Vladimir Lenin

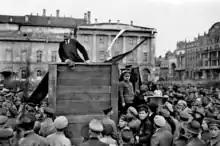
Lenin speaking to a crowd in Moscow's Sverdlov Square with Leon Trotsky and Lev Kamenev beside him, May 1920

In September 1918, Sovnarkom passed a decree that inaugurated the Red Terror, a system of repression orchestrated by the Cheka secret police. Although sometimes described as an attempt to eliminate the entire bourgeoisie, Lenin did not want to exterminate all members of this class, merely those who sought to reinstate their rule. The majority of the Terror's victims were well-to-do citizens or former members of the Tsarist administration; others were non-bourgeois anti-Bolsheviks and perceived social undesirables such as prostitutes. The Cheka claimed the right to both sentence and execute anyone whom it deemed to be an enemy of the government, without recourse to the Revolutionary Tribunals. Accordingly, throughout Soviet Russia the Cheka carried out killings, often in large numbers. For example, the Petrograd Cheka executed 512 people in a few days. There are no surviving records to provide an accurate figure of how many perished in the Red Terror; later estimates of historians have ranged between 10,000 and 15,000, and 50,000 to 140,000.